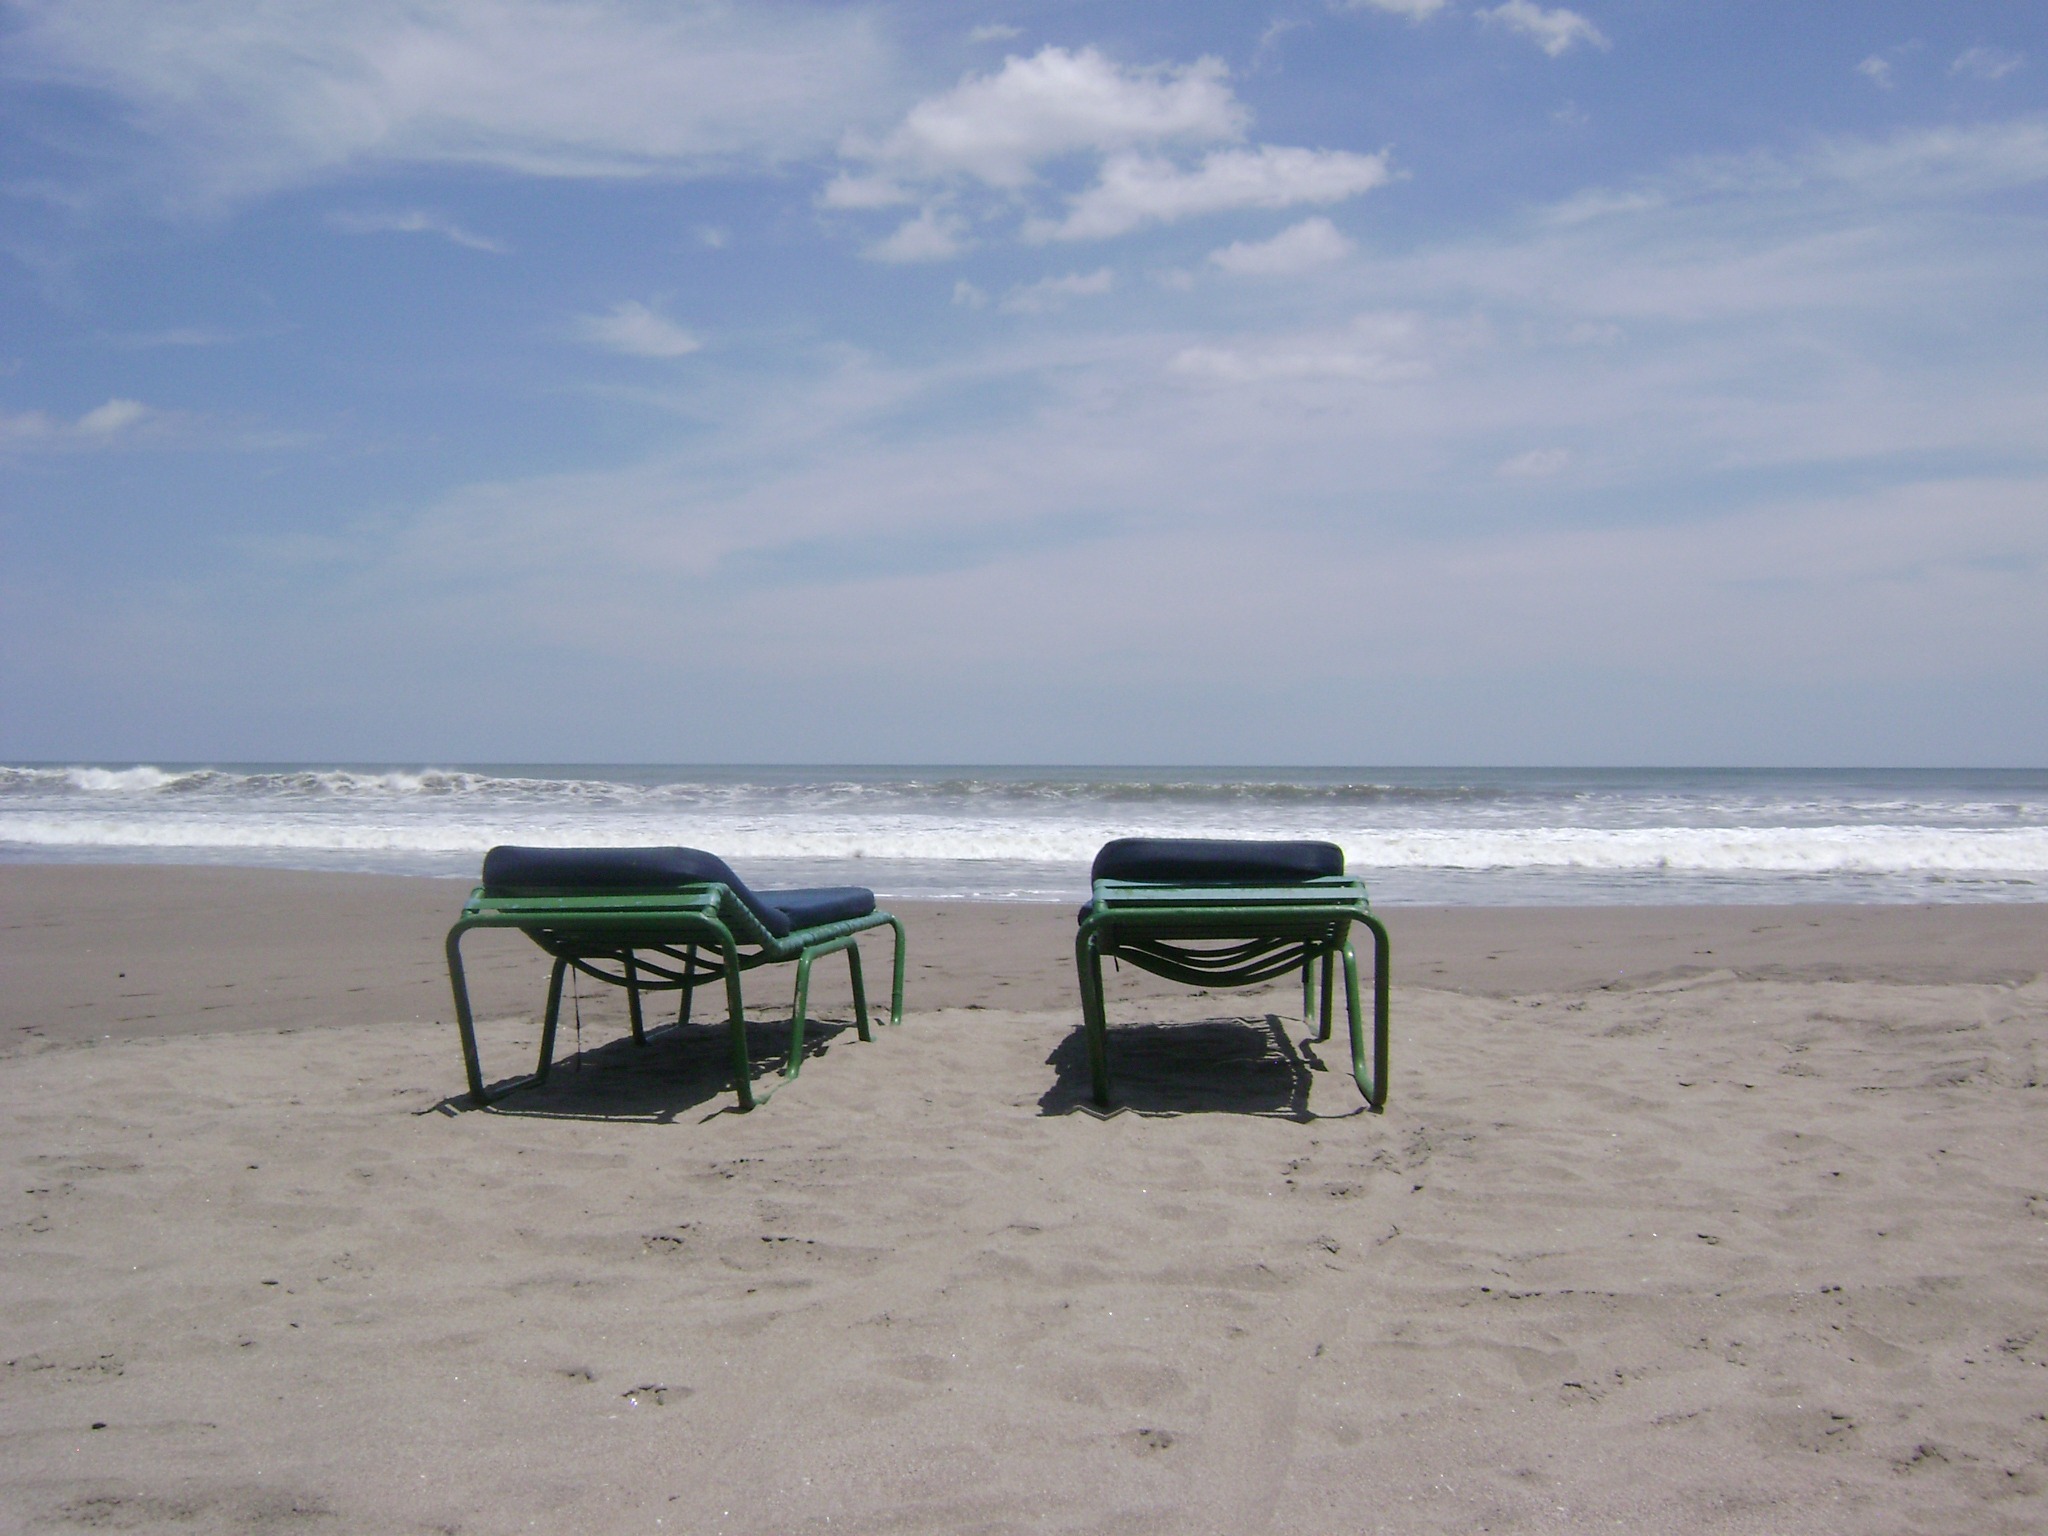
beach, sea, coast, sand, ocean, horizon, shore, vacation, bay, almond, body of water, costa, beach chairs, wind wave